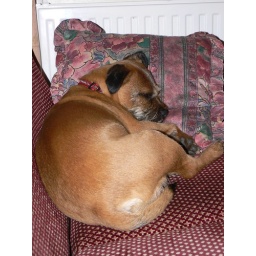
Jake after running around on the beach in his fave place Saarborough.